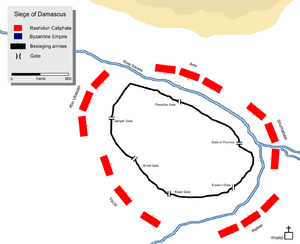
Le siège de Damas de l'an 634 dure du 21 août au 19 septembre jusqu'à la chute de la cité aux mains du califat des Rachidoune. Damas est la première cité importante de l'Empire byzantin à tomber lors de la conquête musulmane de la Syrie.